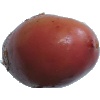
Label: Potato Red Washed 1